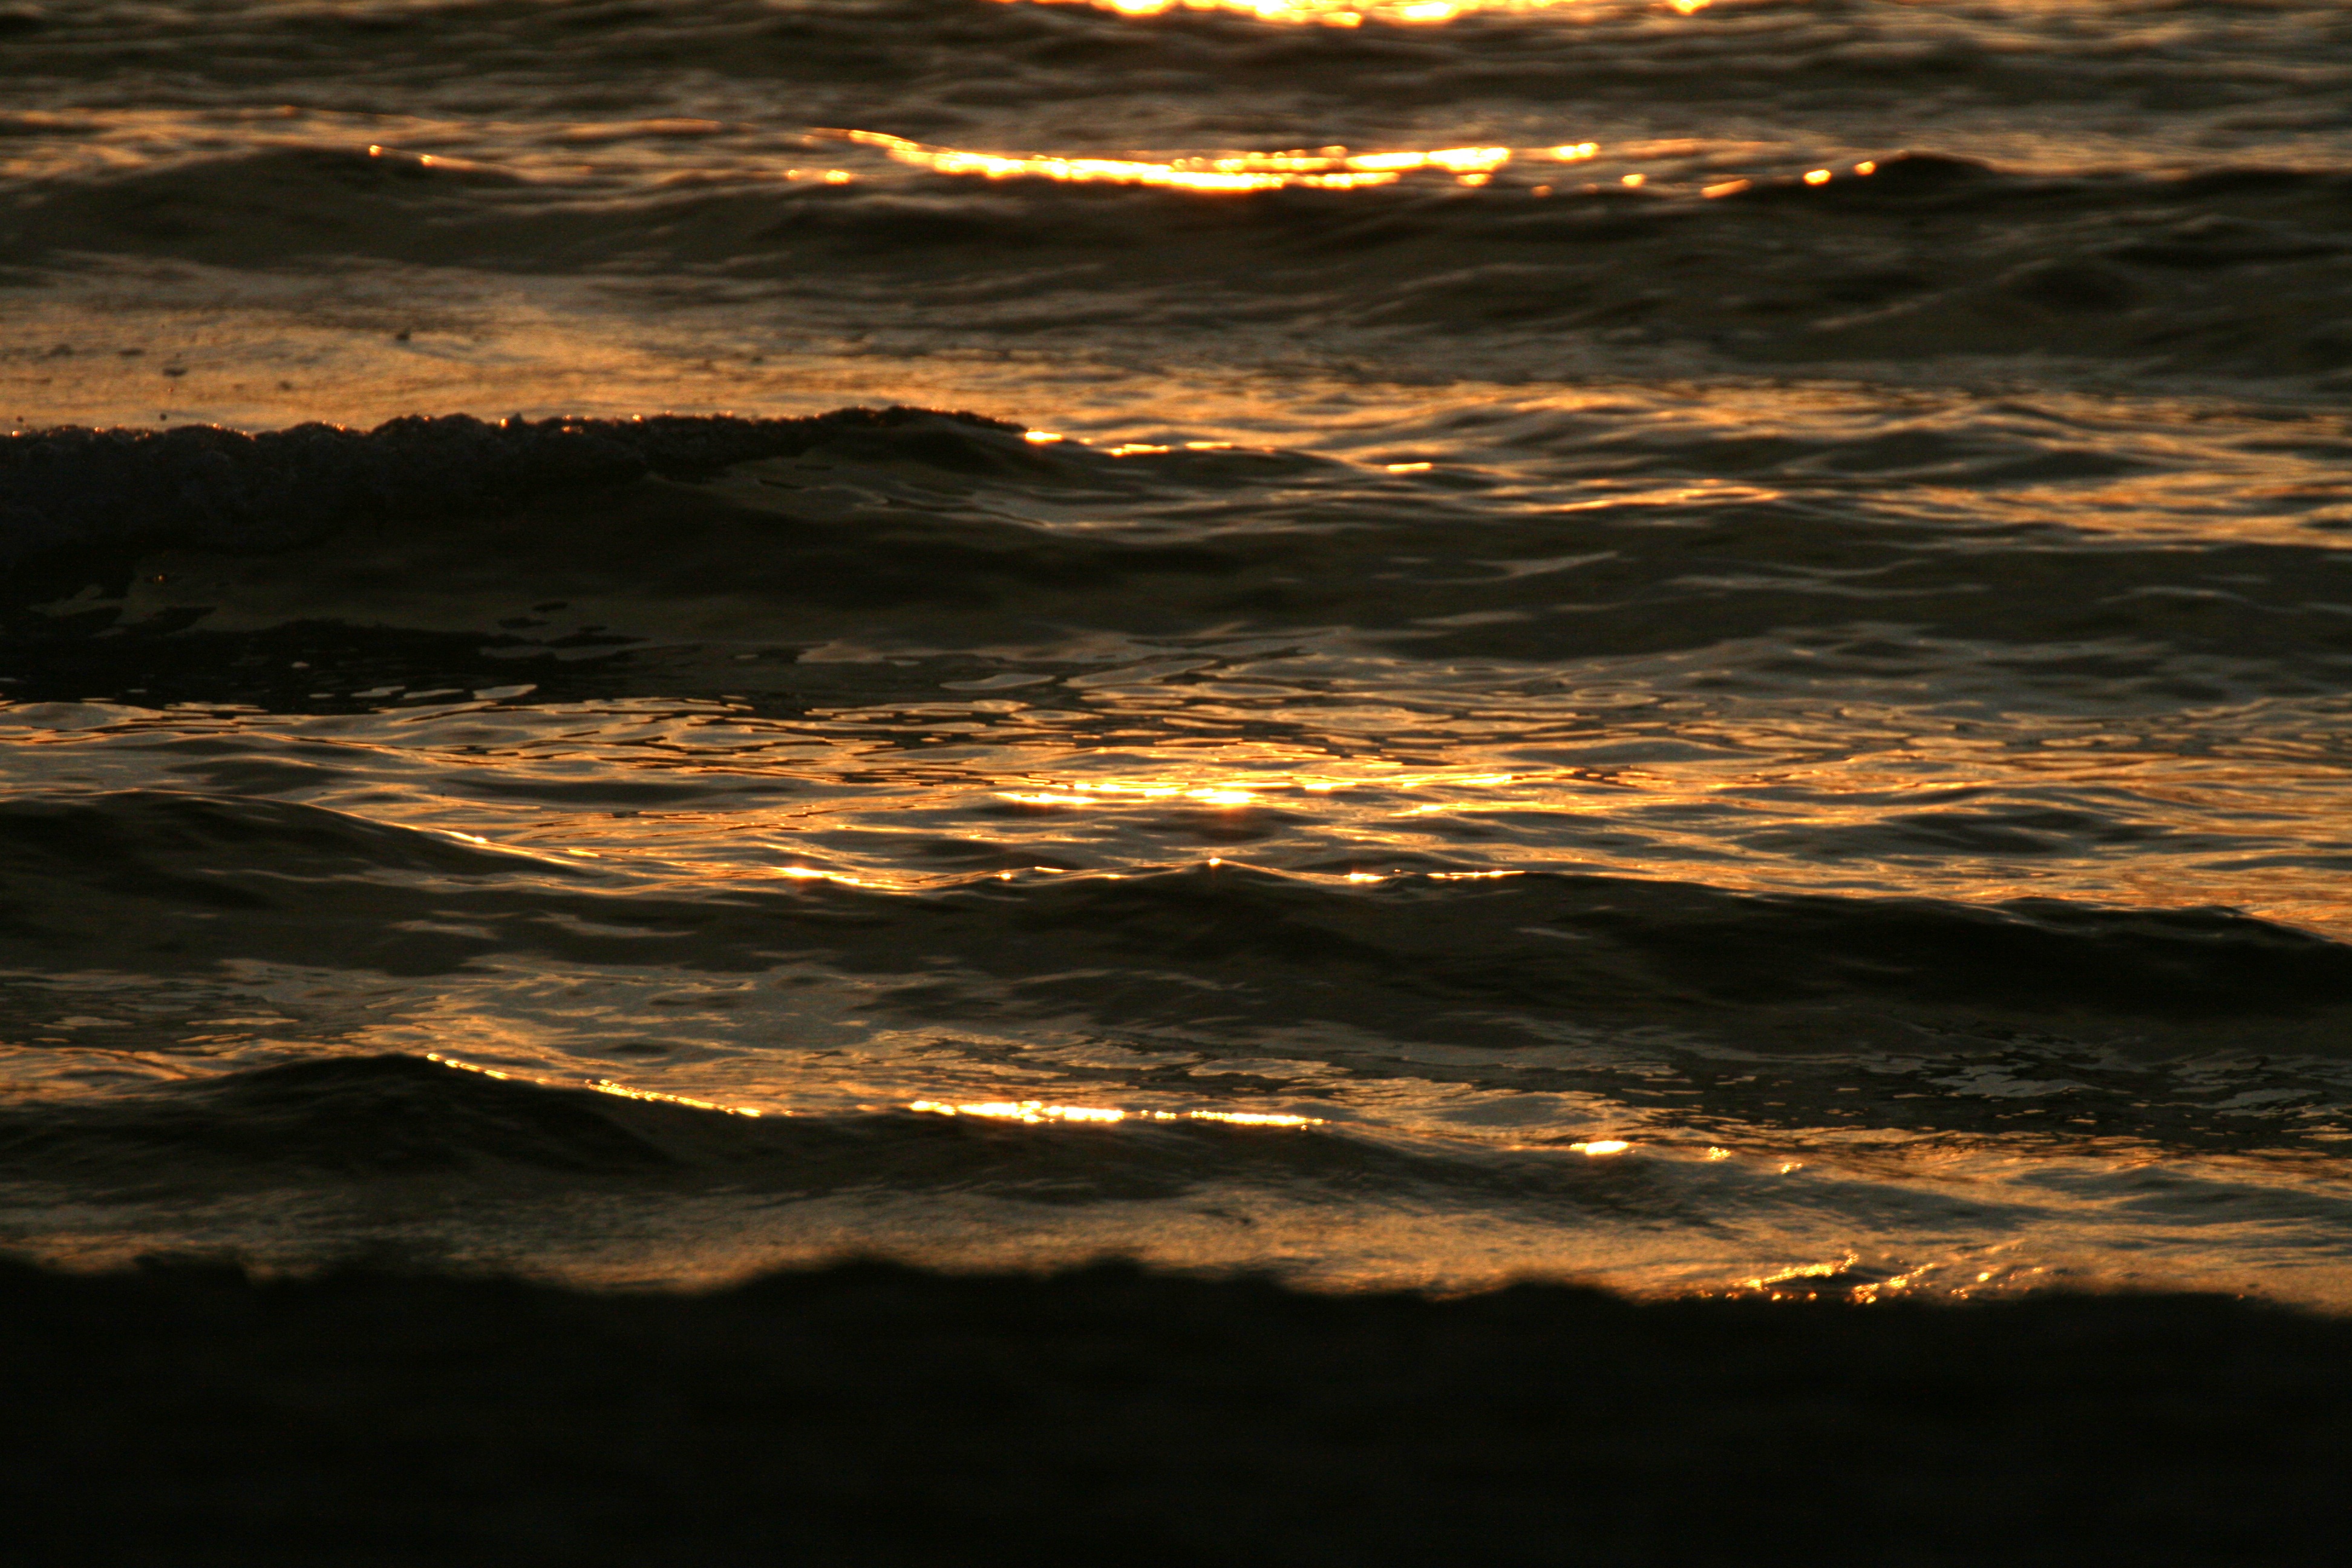
beach, sea, coast, water, ocean, horizon, cloud, sky, sun, sunrise, sunset, sunlight, morning, wave, dawn, atmosphere, dusk, evening, surf, reflection, darkness, baltic sea, afterglow, meteorological phenomenon, red sky at morning